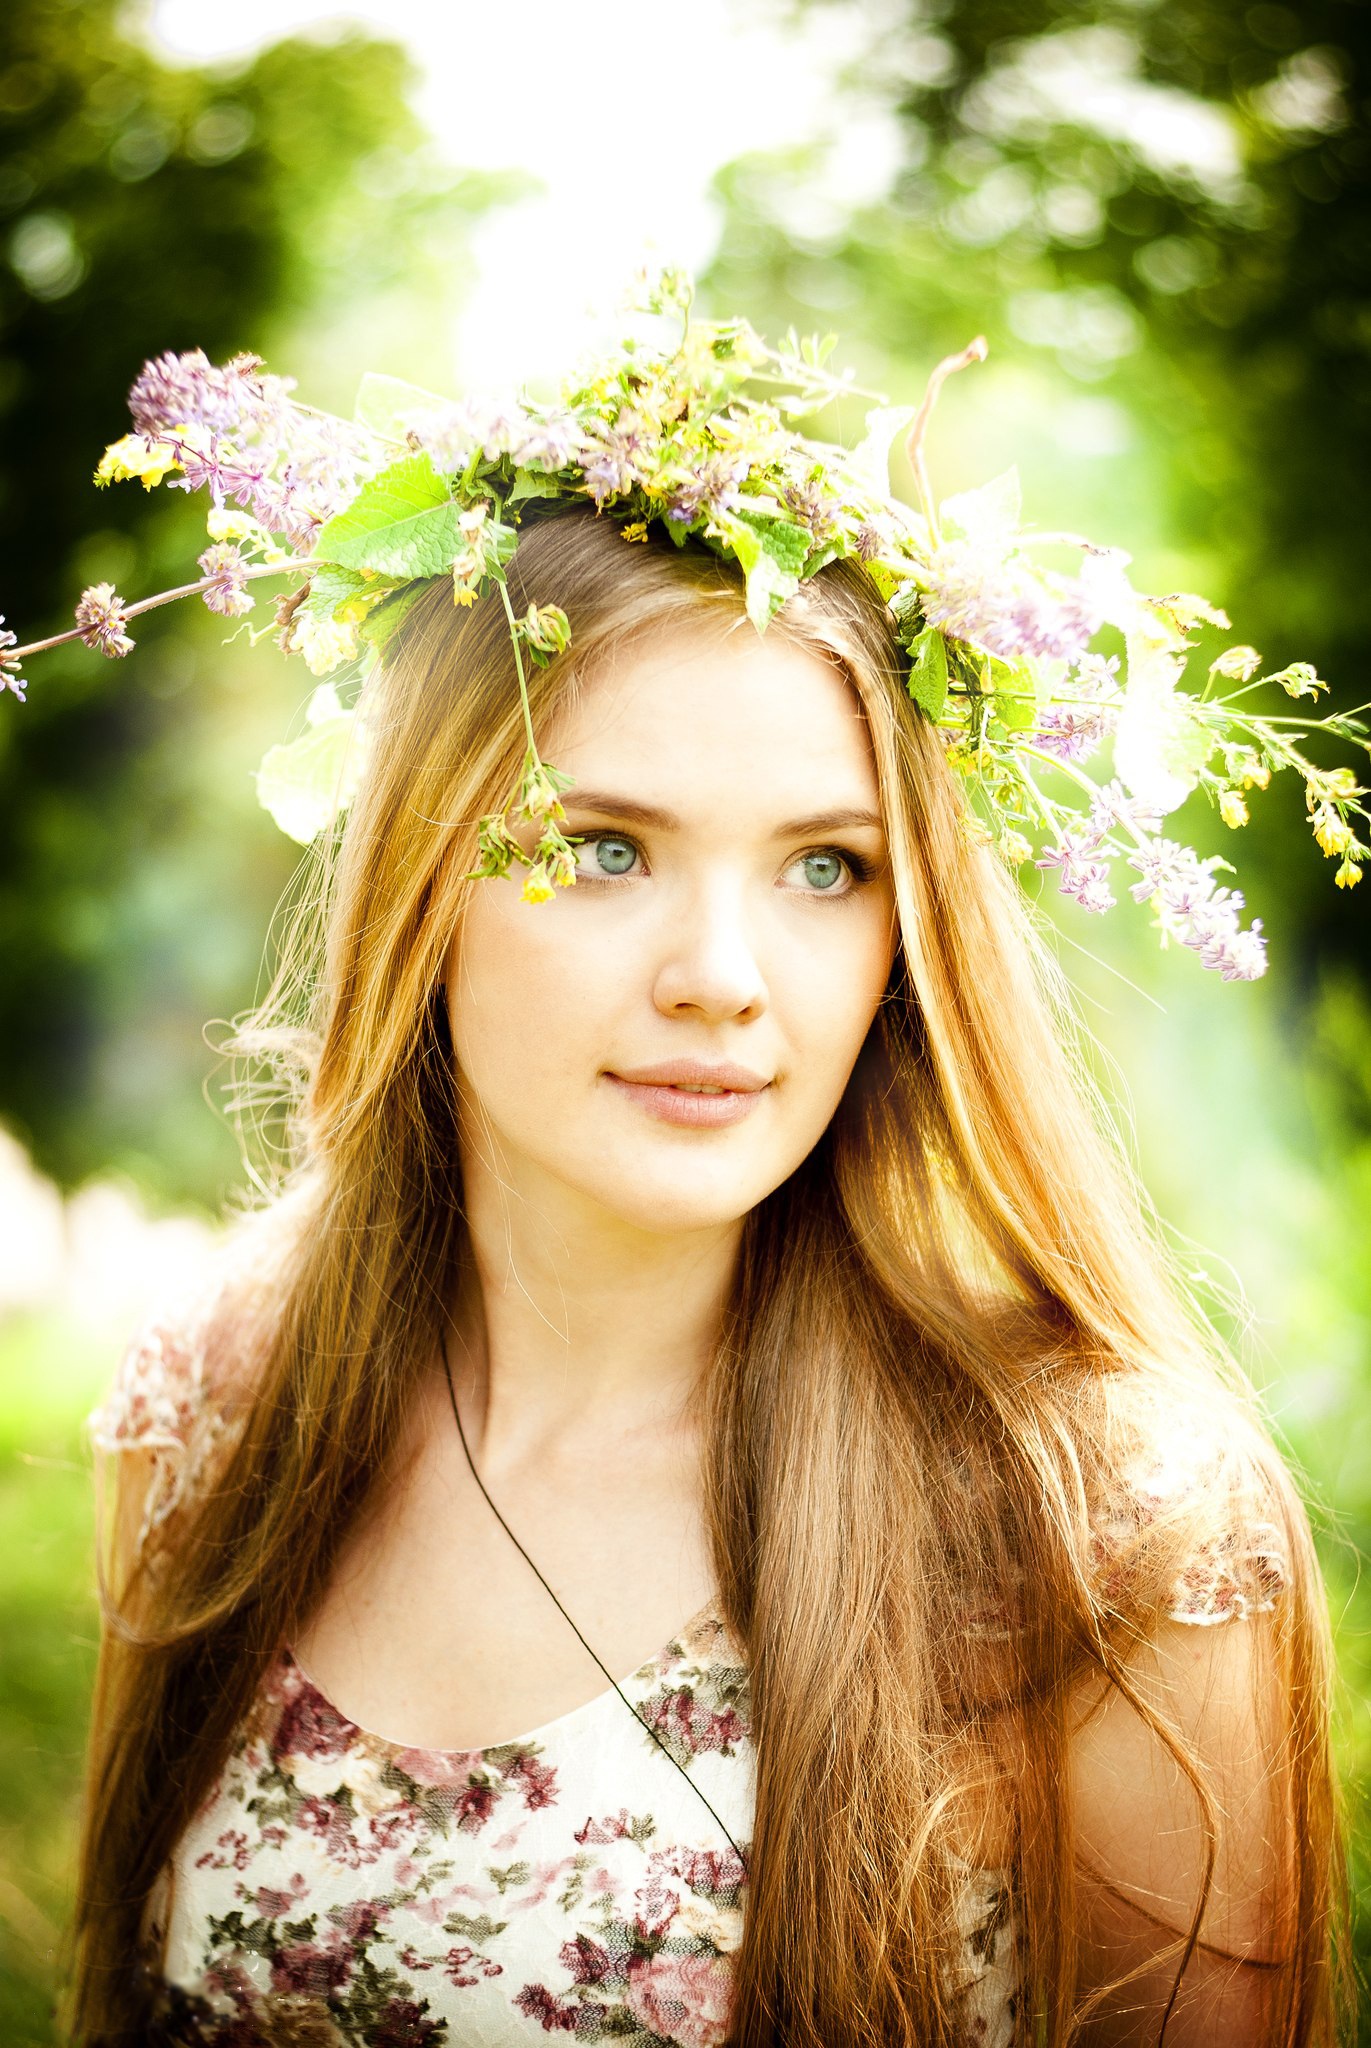
nature, person, girl, woman, hair, white, photography, sunlight, flower, portrait, model, spring, green, park, fashion, bride, smile, wreath, long hair, flowers, trees, face, dress, eye, photograph, skin, beauty, living nature, photo shoot, brown hair, portrait photography